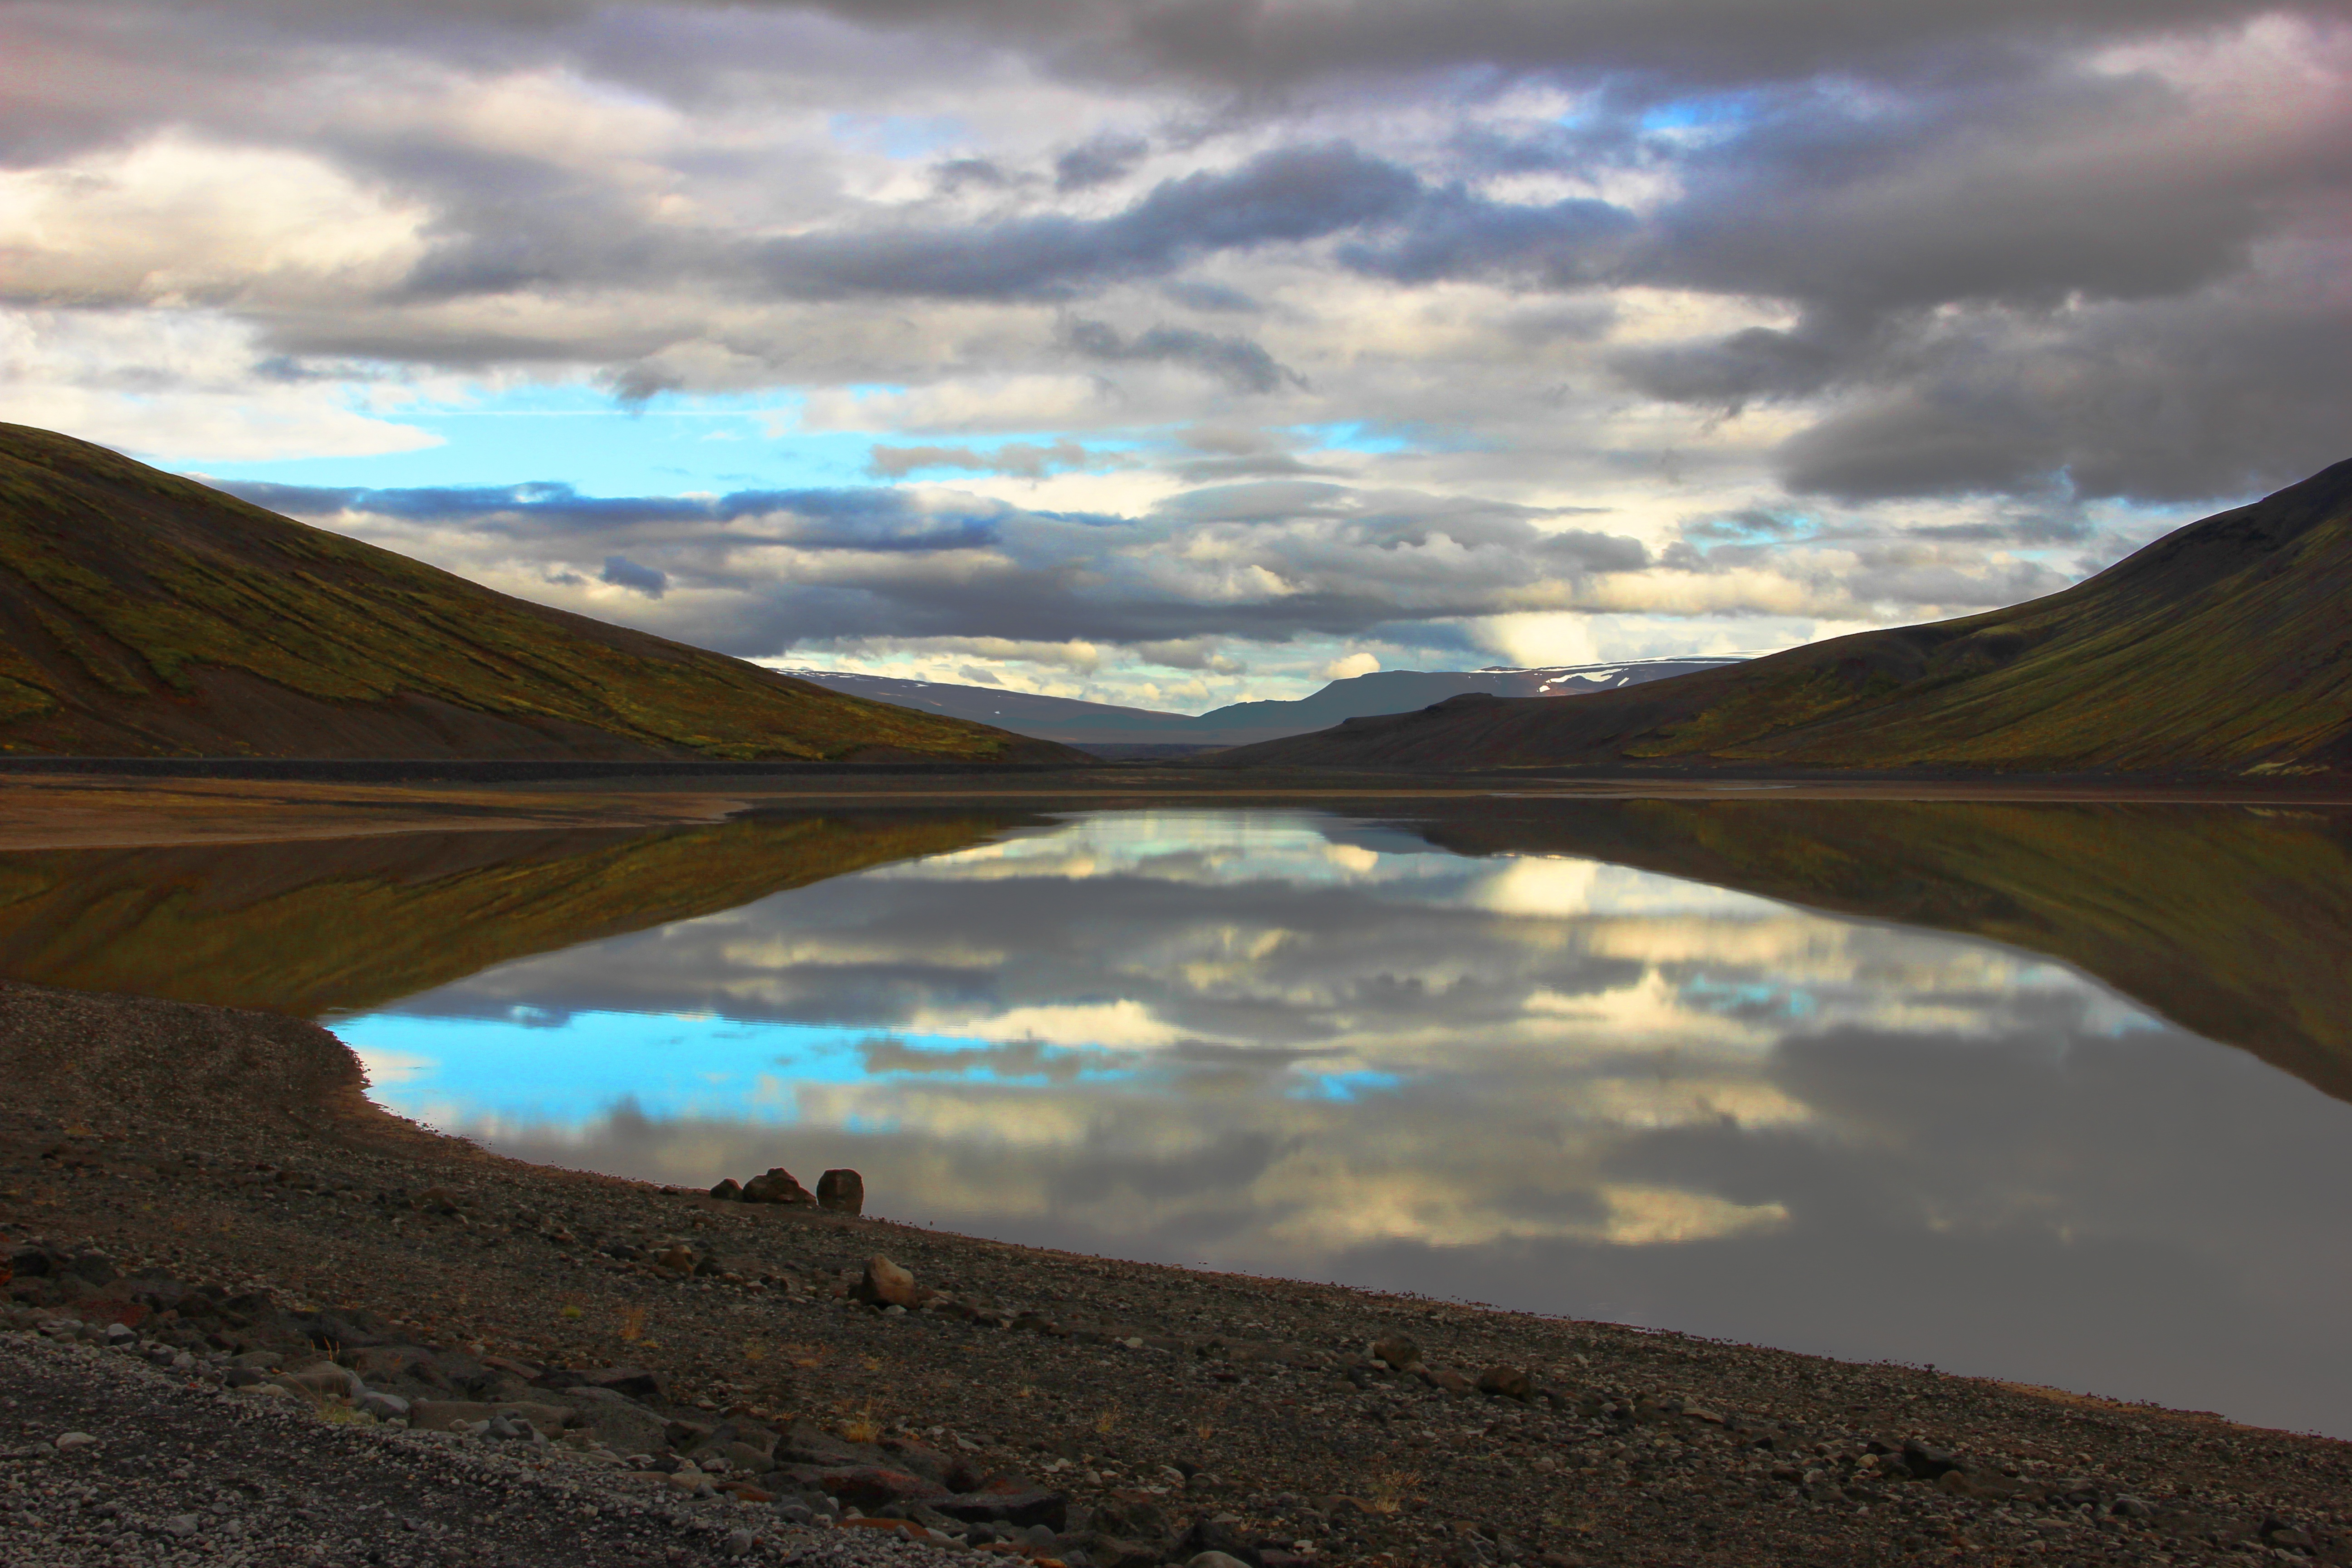
landscape, sea, coast, water, nature, horizon, mountain, cloud, sky, sunrise, sunset, sunlight, morning, hill, lake, dawn, river, dusk, evening, reflection, scenery, bay, iceland, reservoir, body of water, clouds, mountains, loch, atmospheric phenomenon